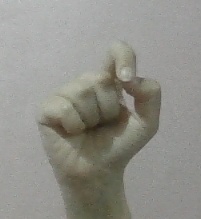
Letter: fa